Minerita

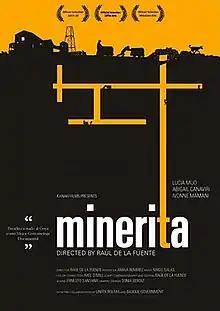

Minerita is a 2013 Spanish short-documentary film about three women working the Potosi mines in Bolivia. The documentary was well received by critics and earned widespread critical acclaim. "Minerita" was shortlisted with nine other documentaries from 74 entries submitted to the 88th Academy Awards in the Documentary Short Subject category, but was not nominated as a finalist.